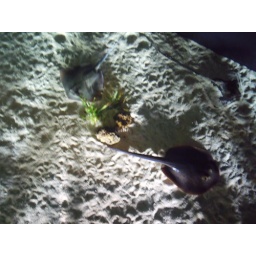
My favorite exhibit there. The stingrays are visible through a glass floor and you walk right over them.